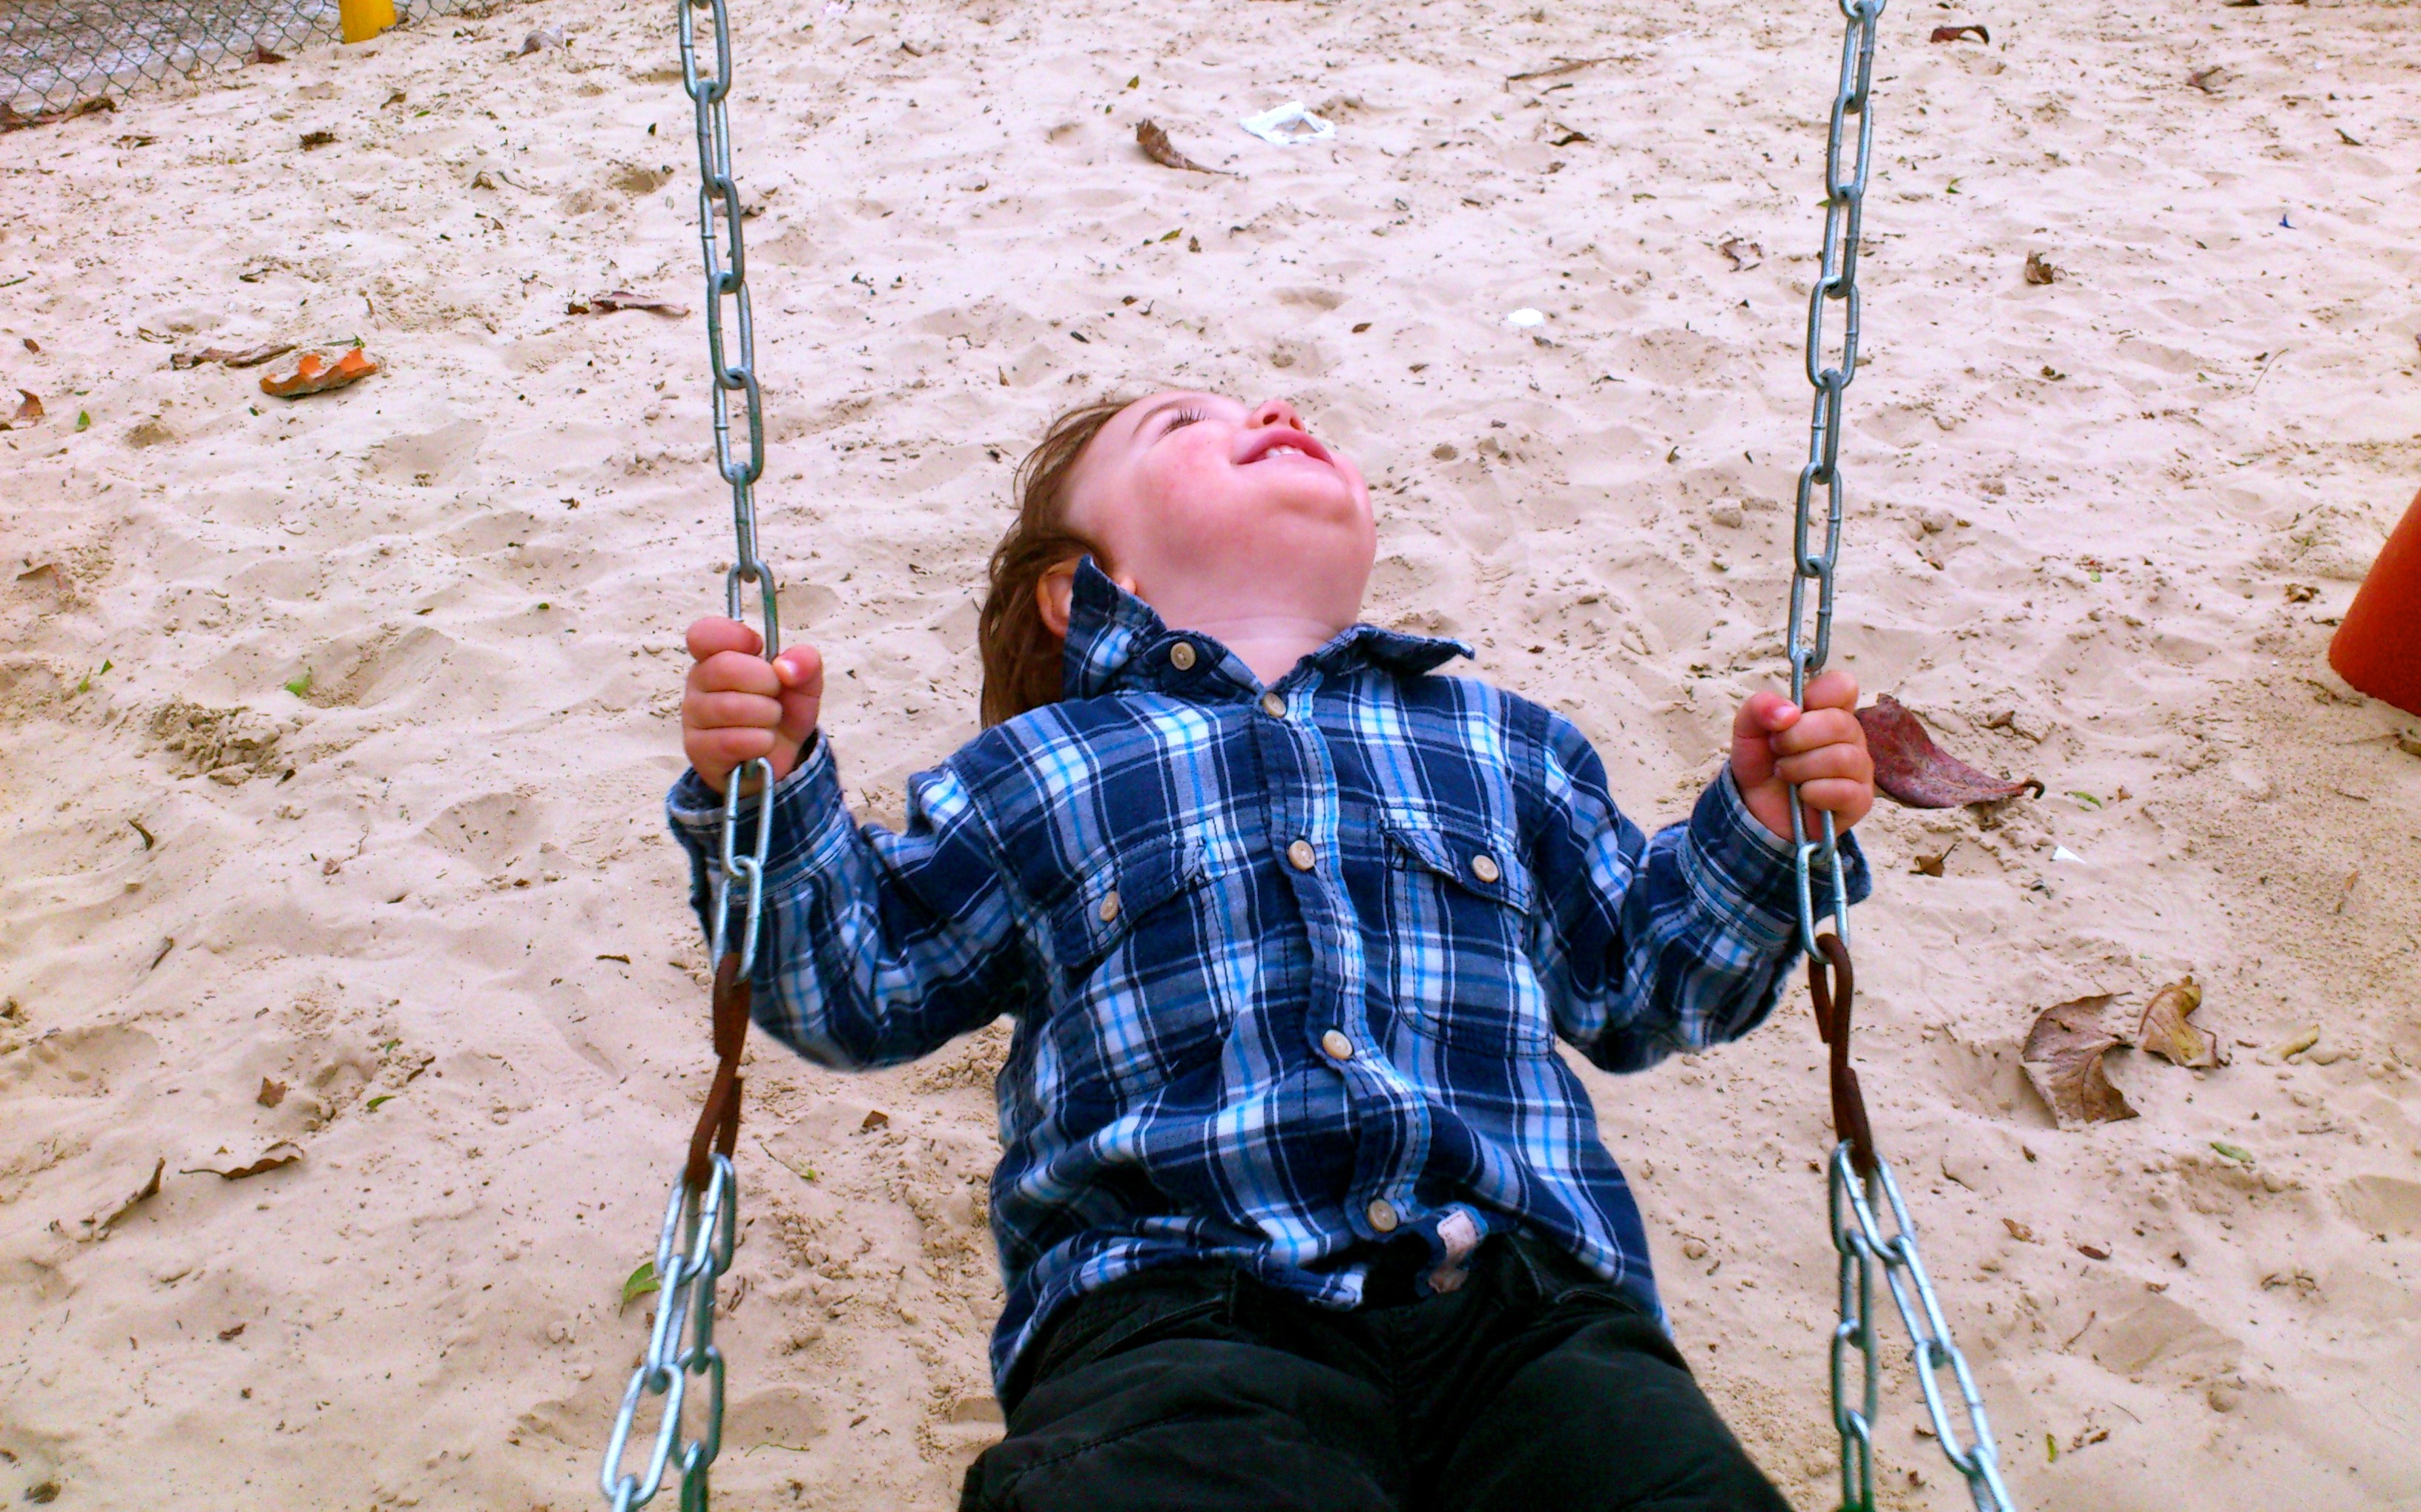
water, sand, game, adventure, vacation, recreation, soil, child, climbing, rock climbing, playing, fun, happy, outdoor recreation, sport climbing, belay device, rock climbing equipment, balanz